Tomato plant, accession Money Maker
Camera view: bottom (45 deg); turntable rotation: 270 degrees
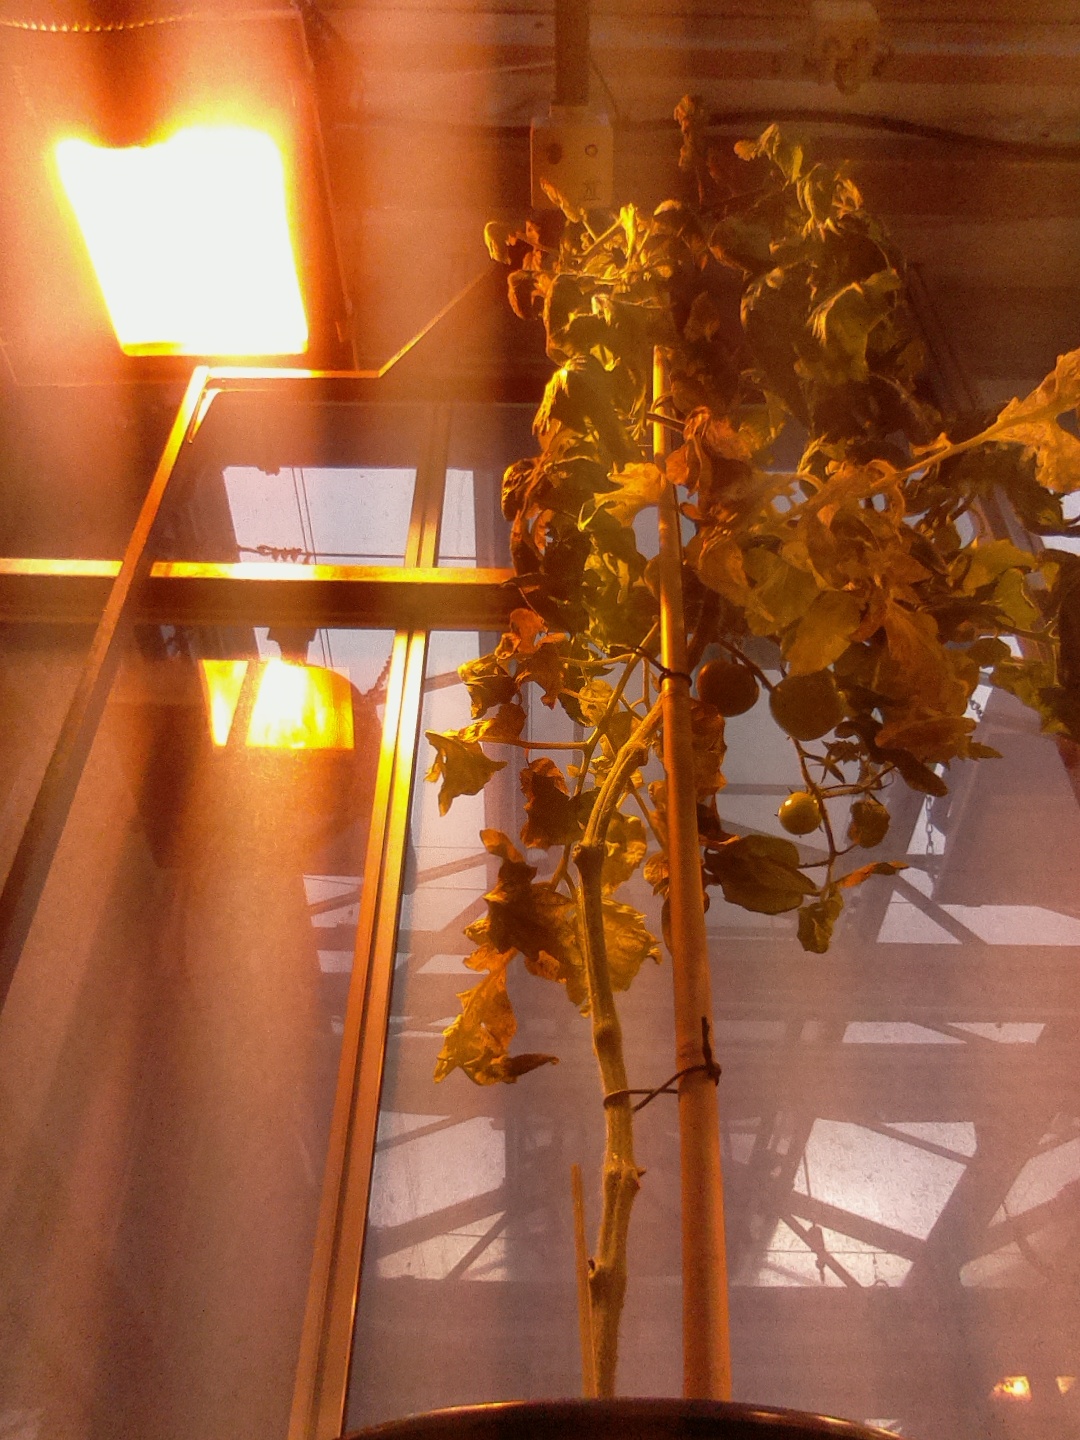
BBCH growth stage 75: 50%-60% of final fruit size